Ute av verden

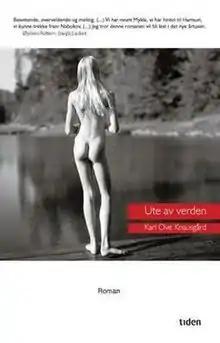
Cover of the Norwegian first edition

Ute av verden (direct translation: Out of the World) is the 1998 debut novel by Norwegian writer Karl Ove Knausgård. Knausgård was awarded the Norwegian Critics Prize for Literature for the book. This was the first time in the award's history that a first-time author had won.